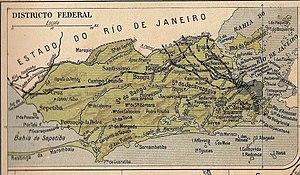
L'État de Guanabara est un ancien État du Brésil, qui a existé de 1960 à 1975. Il comprend le territoire de l'actuelle municipalité de Rio de Janeiro. Il tire son nom de la baie de Guanabara, sur les rives de laquelle se situe la ville de Rio de Janeiro.